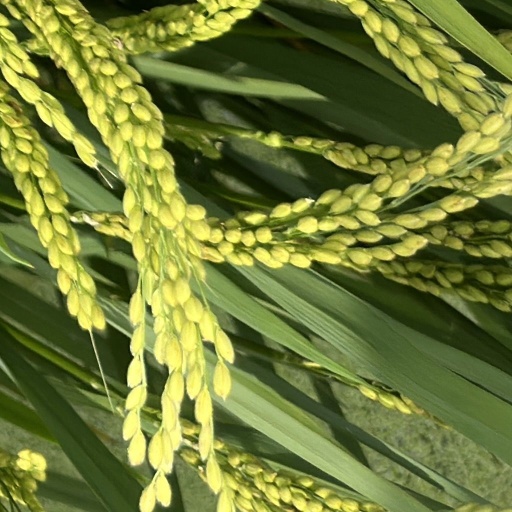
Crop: rice